Cesar-Ranchería Basin

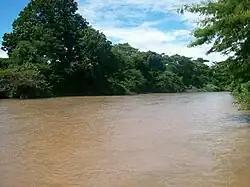
Cesar River

The name of the basin is taken from the Cesar and Ranchería Rivers.